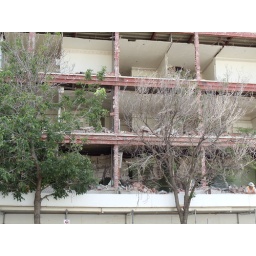
Close up shot of more second and third floor rooms (the trees got in my way)